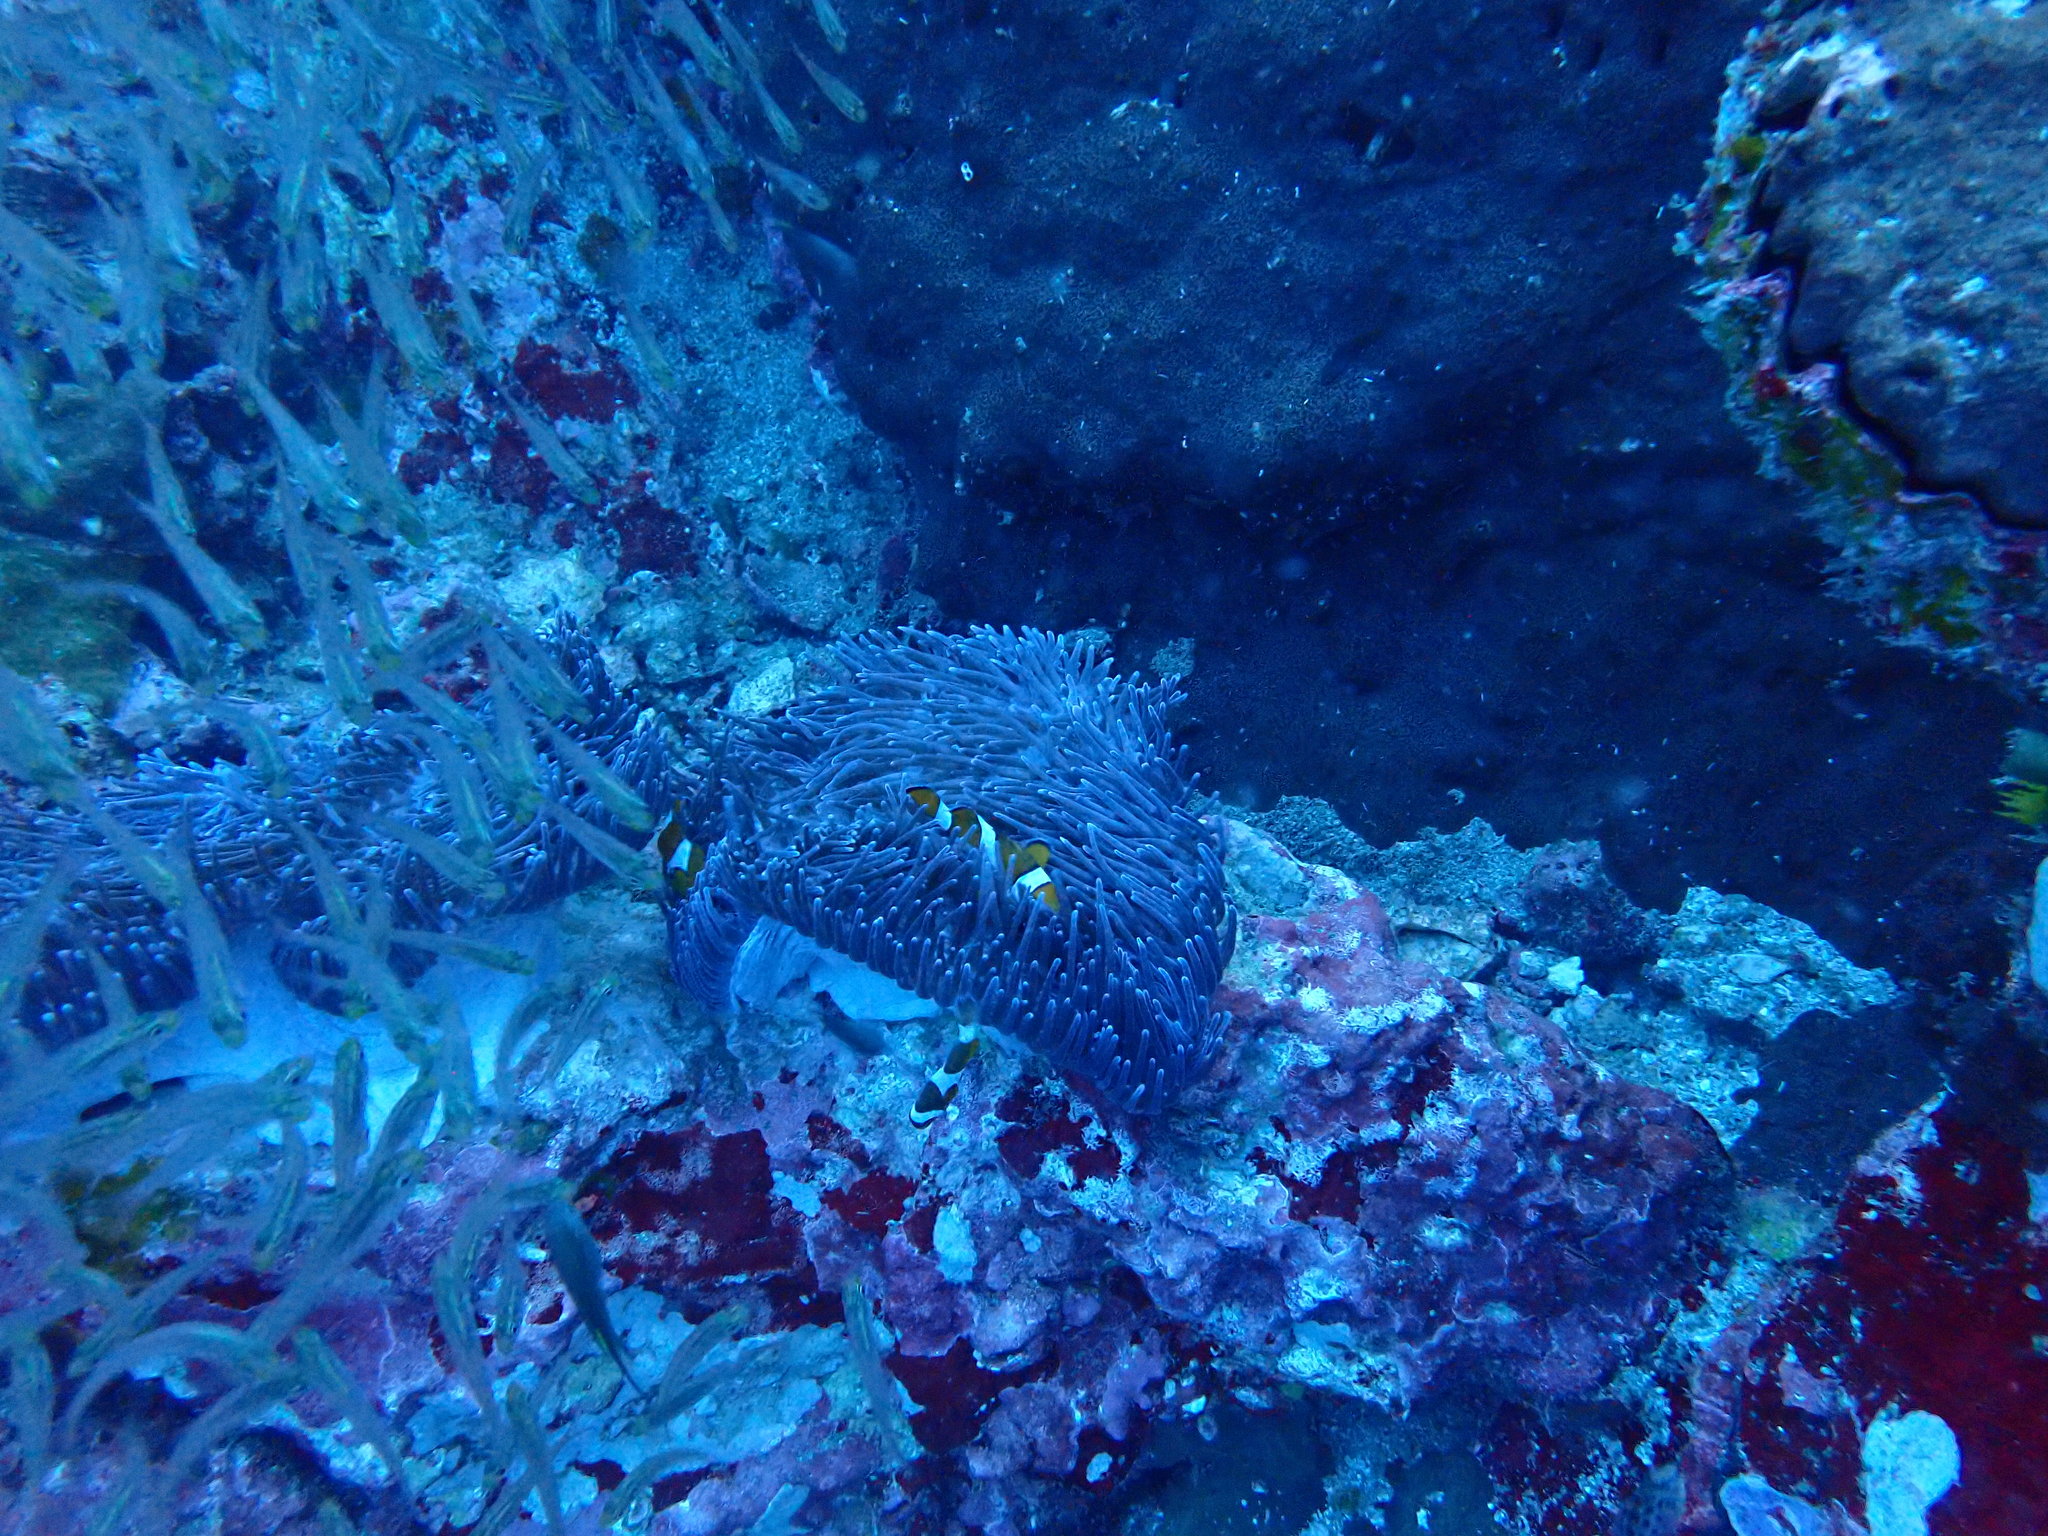
Amphiprion ocellaris (Ocellaris Anemonefish)